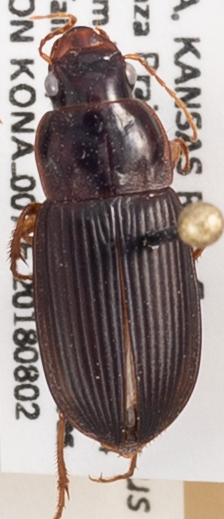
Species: Harpalus pensylvanicus
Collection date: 2018-08-02
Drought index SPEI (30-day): -0.39
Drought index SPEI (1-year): -2.01
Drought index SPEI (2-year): -1.25